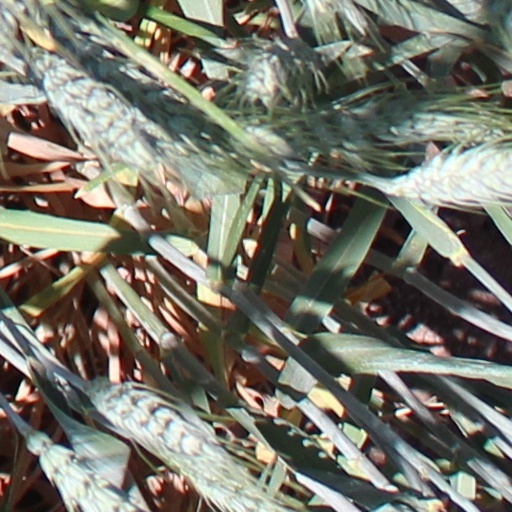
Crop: wheat